Maximilian Beyer

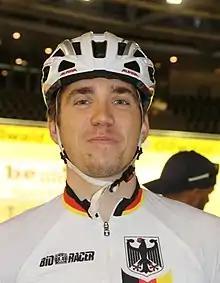
Beyer in 2017

Maximilian Beyer (born 28 December 1993) is a German racing cyclist, who currently rides for German amateur team Berliner TSC. He rode at the 2015 UCI Track Cycling World Championships.